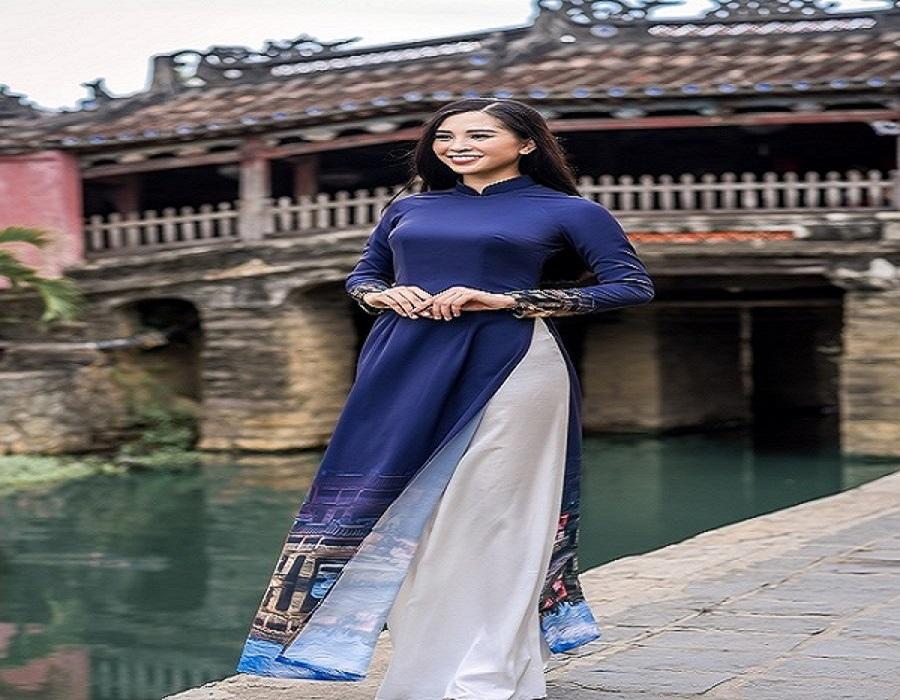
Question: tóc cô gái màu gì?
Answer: tóc cô gái có màu đen